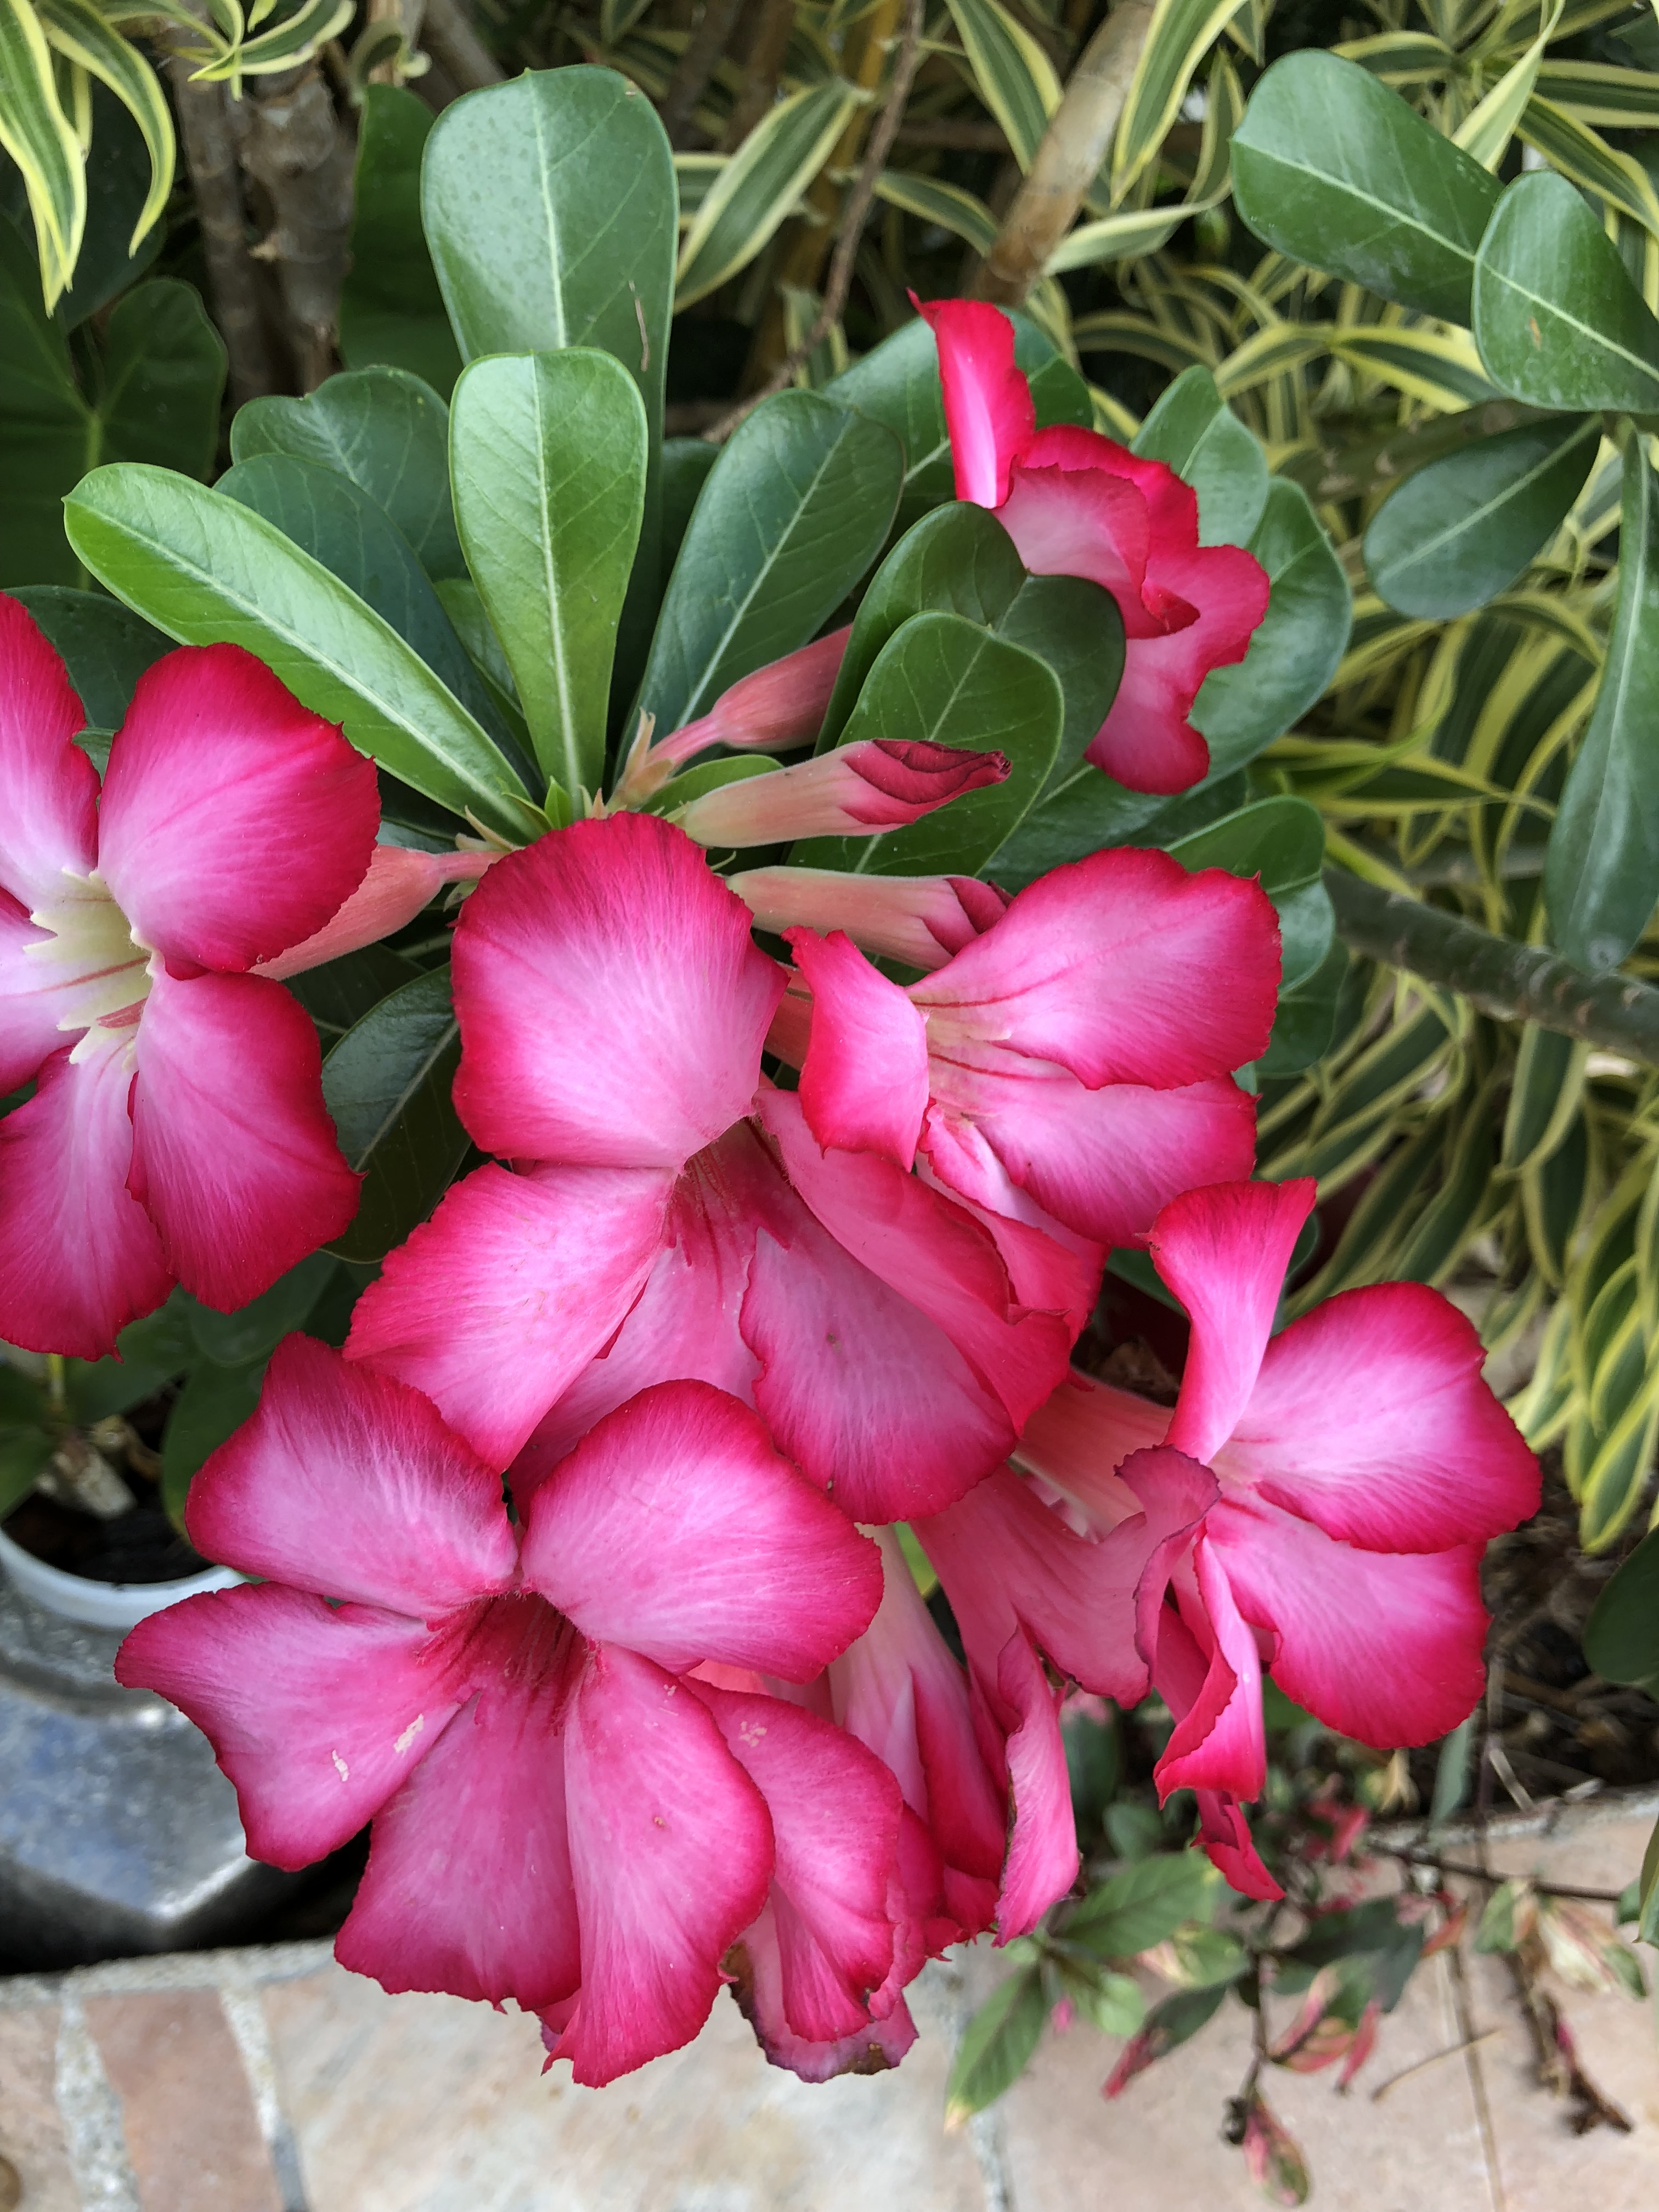
tropical, flower, guadeloupe, flowering plant, plant, pink, petal, botany, impatiens, annual plant, pink family, perennial plant, arctostaphylos